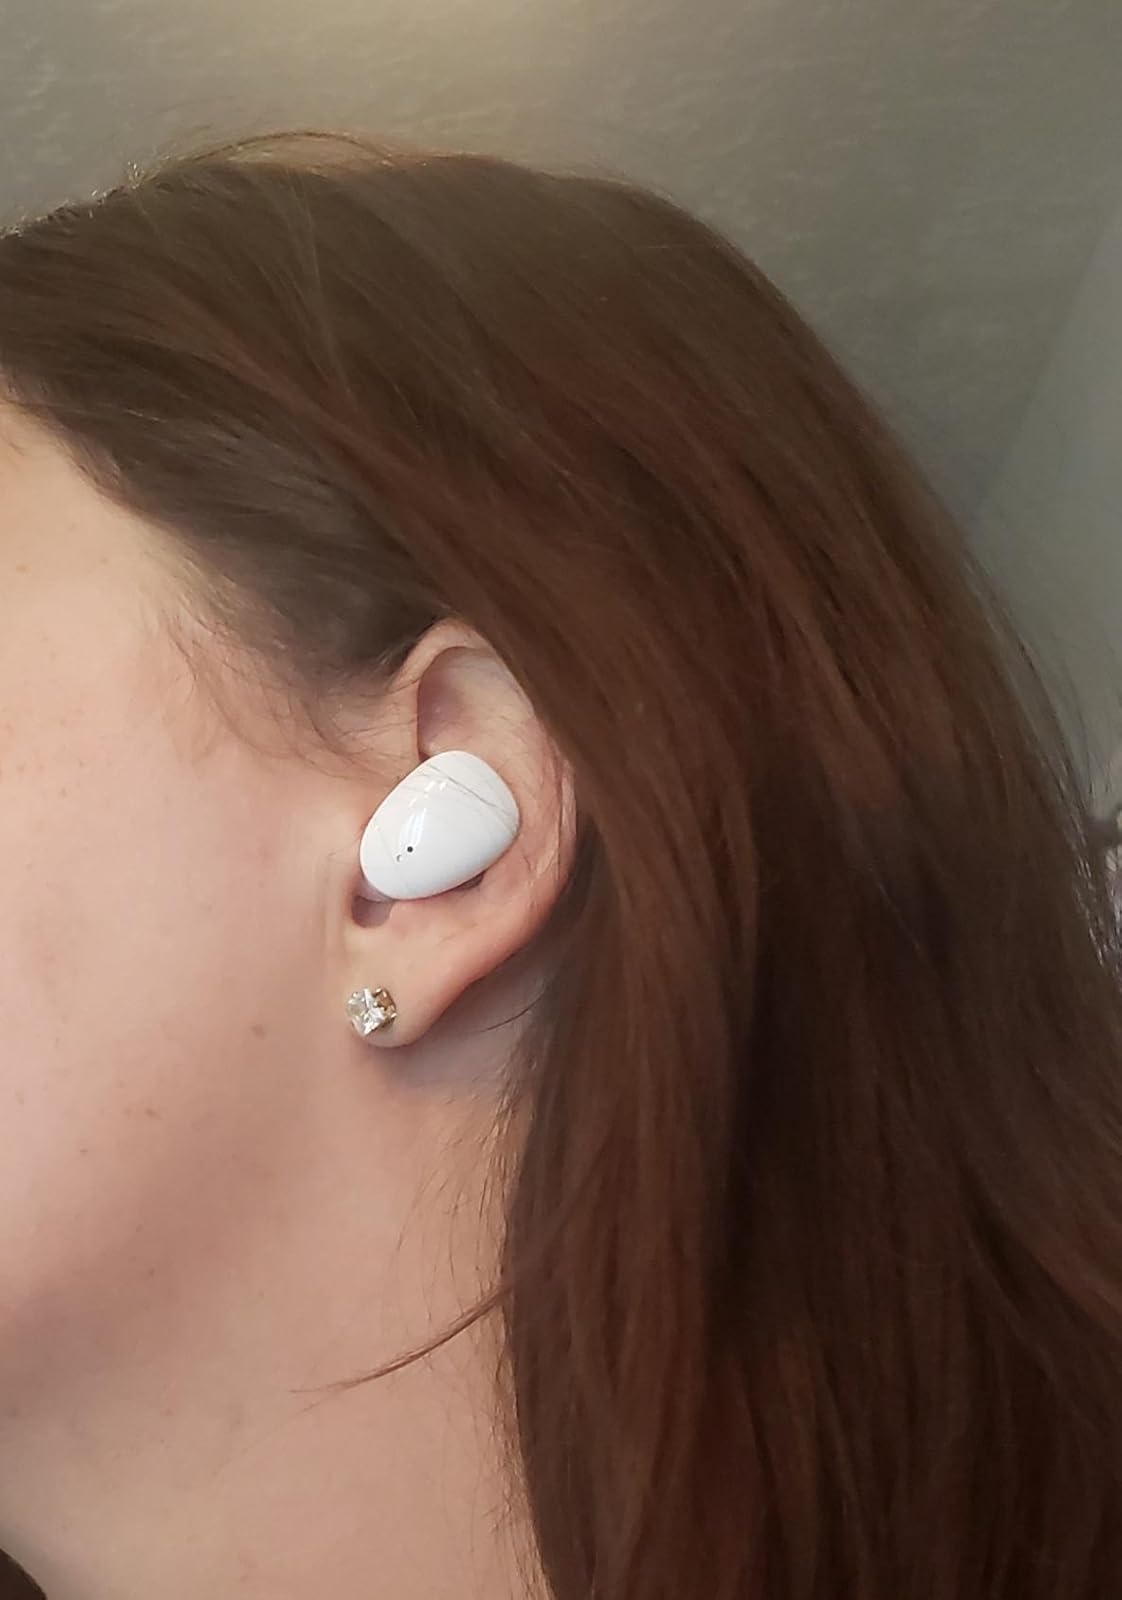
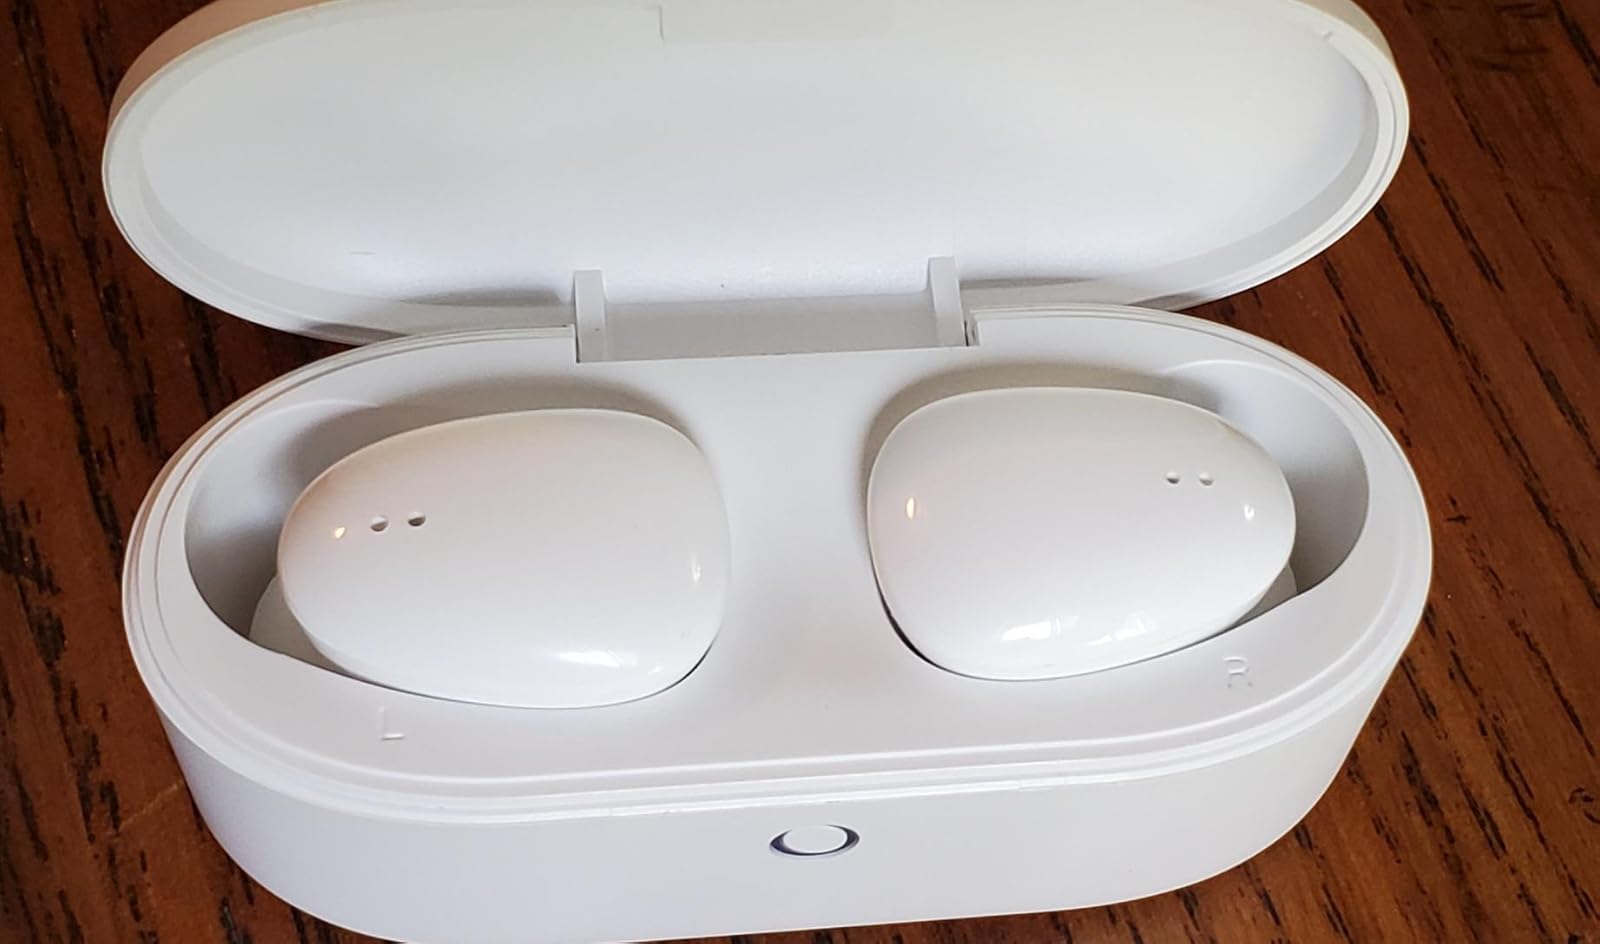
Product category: earbuds
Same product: yes